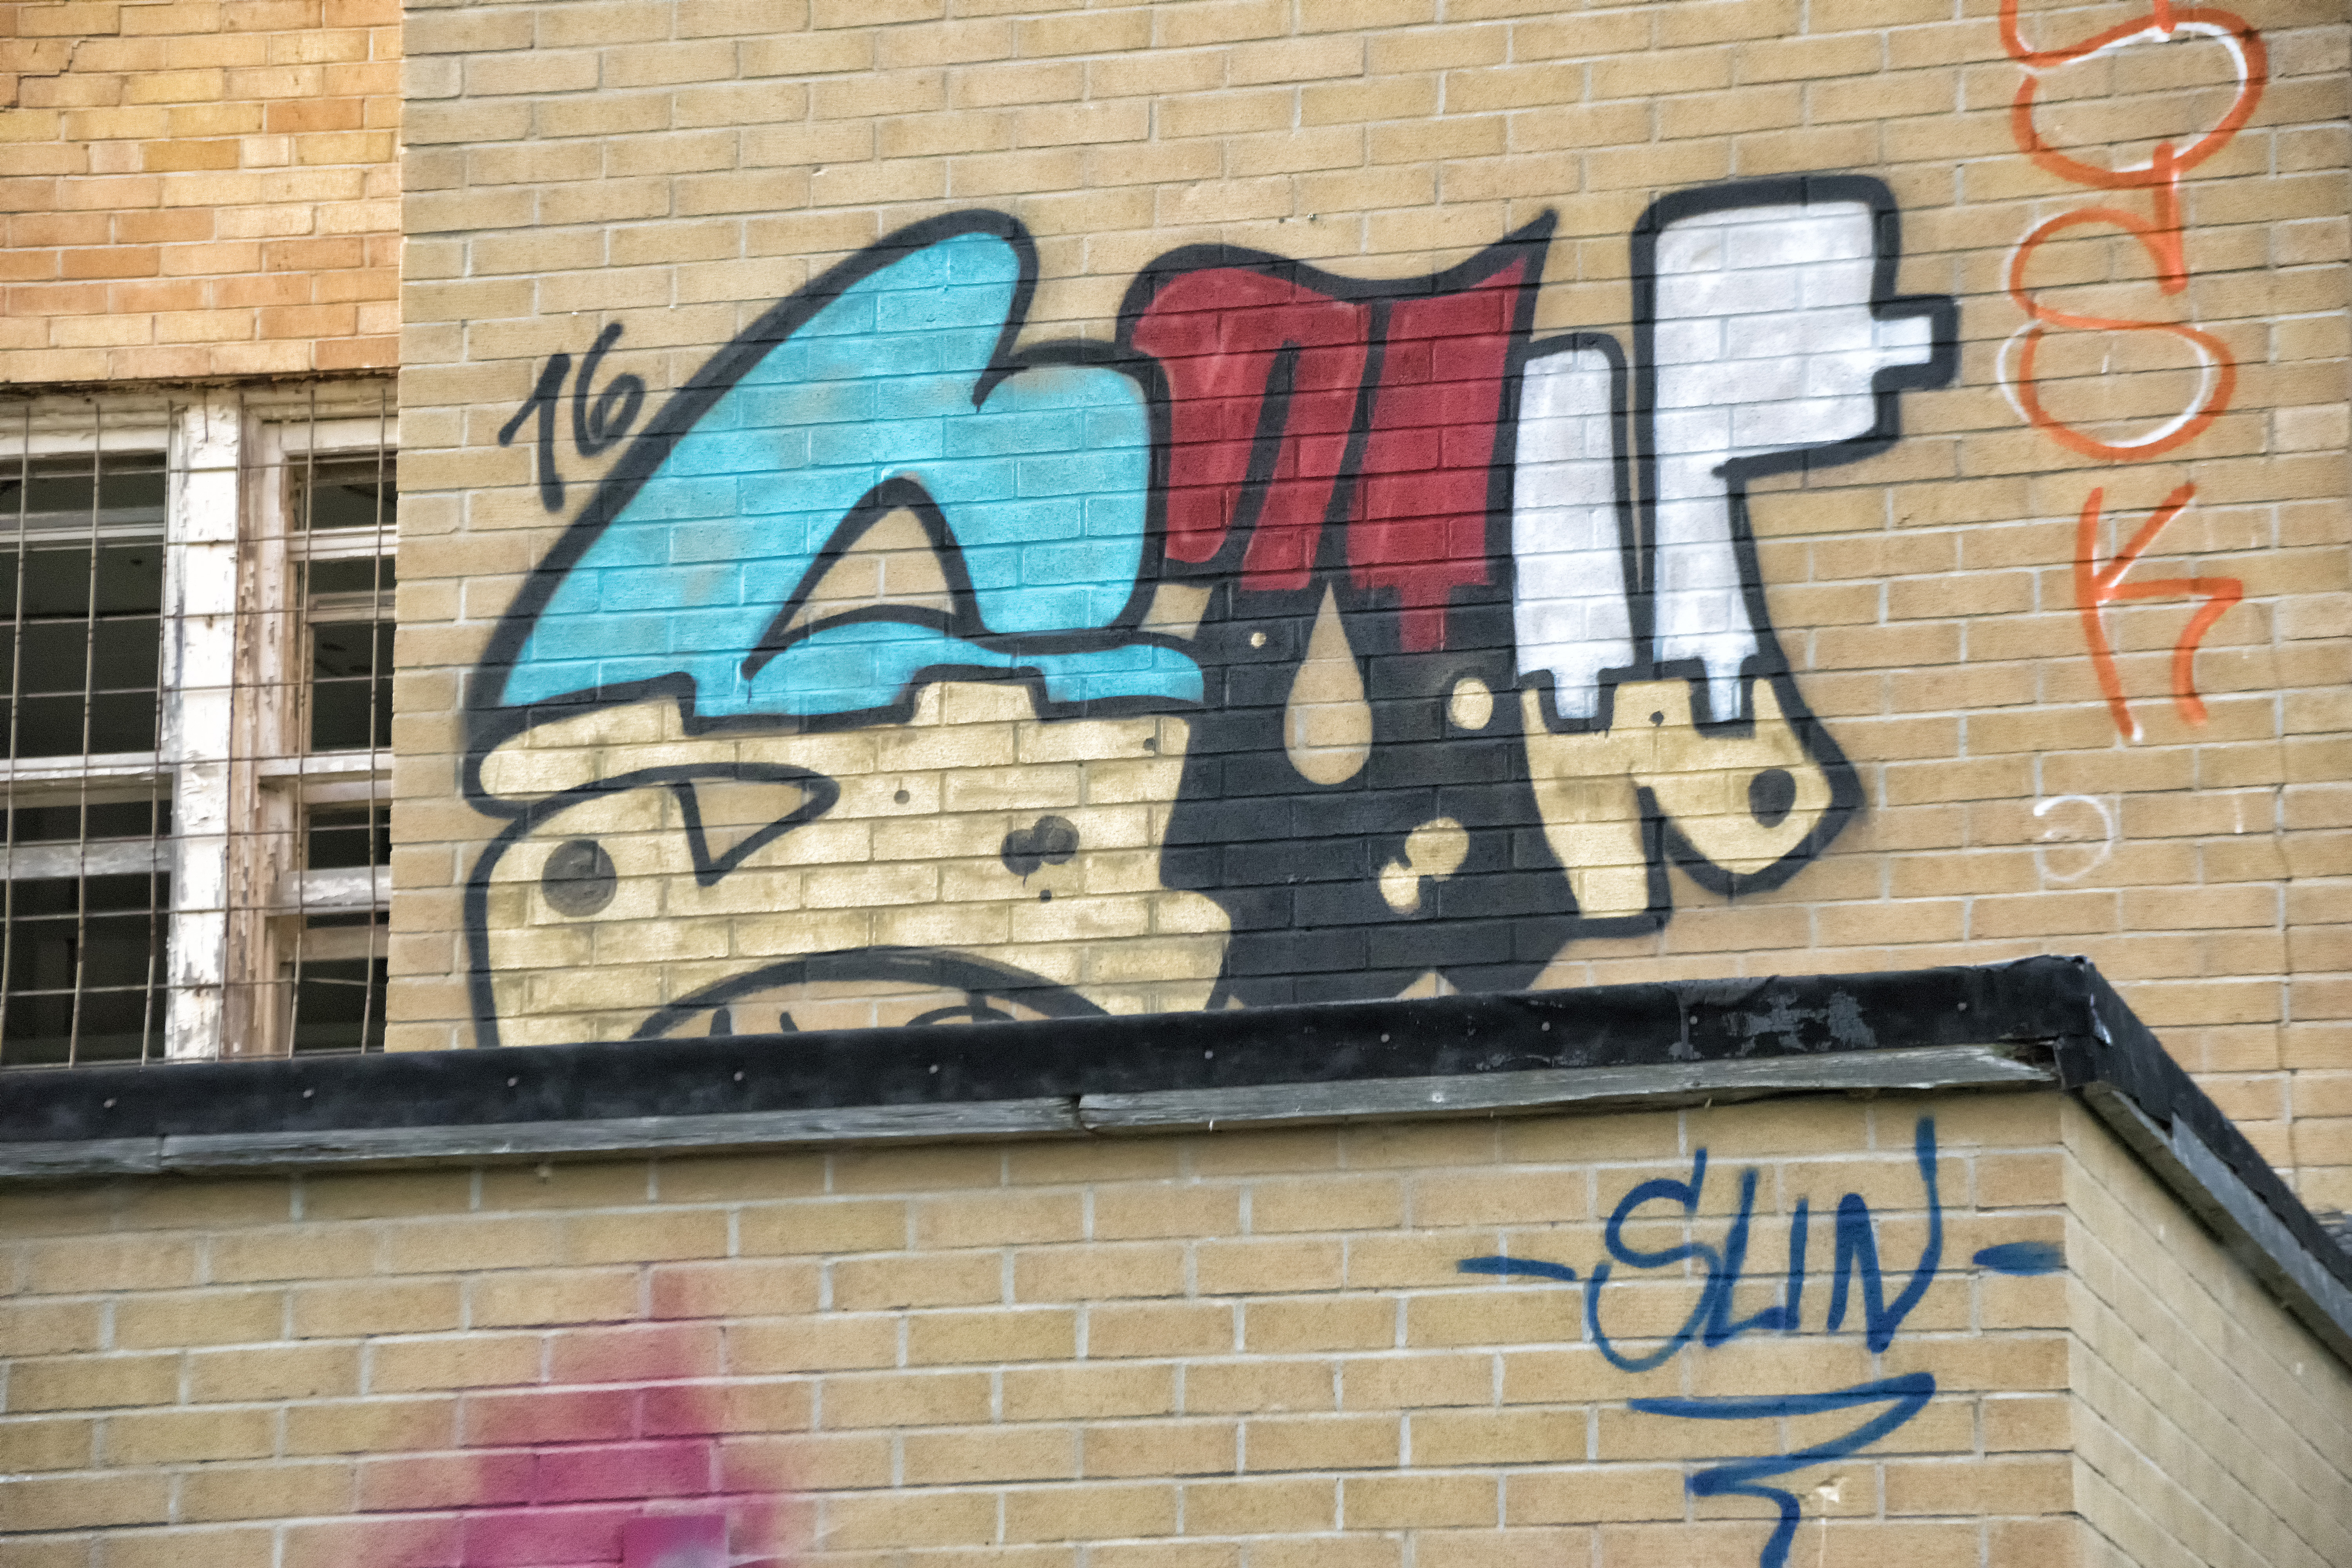
wall, graffiti, street art, art, de, canada, quebec, sainte, clotilde, horton, asile, asylum